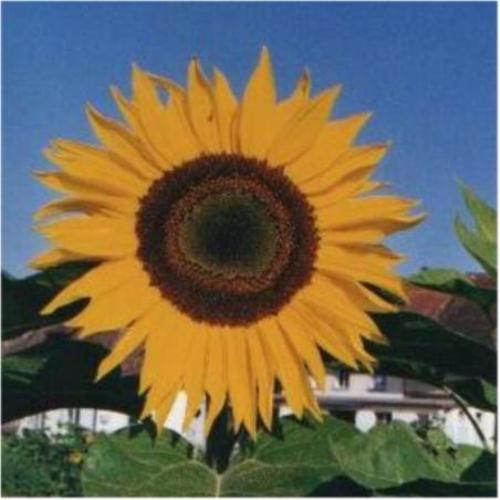
Flower: Sunflower